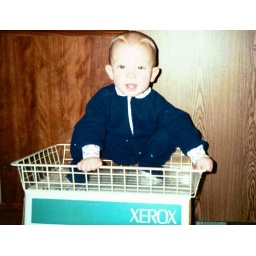
Duncan in basket on xerox box